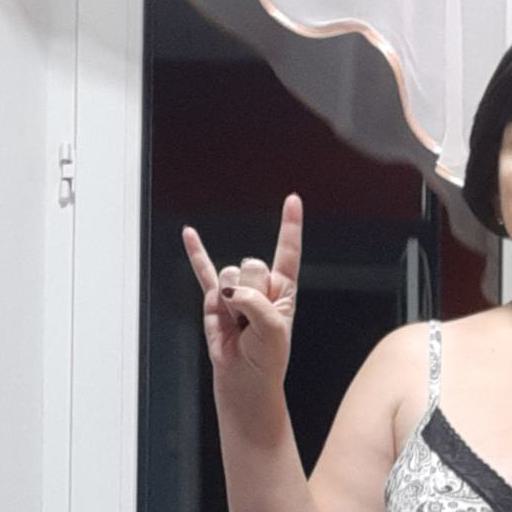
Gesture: rock